Yazidism in Turkey

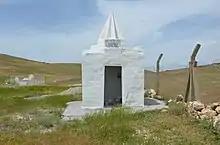
The Yazidi Temple Pire Zirav in the Yazidi village of Yolveren (Çineriya) in Batman County in the Batman Province of the same name

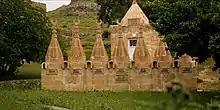
A Yazidi temple in the Yazidi village of Mağara (Kiwex) in İdil County, Şırnak Province

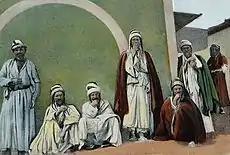
A group of Yazidis around Mardin. (Late 1800s, image is from a French postcard)

Yazidis are native to an area of the Middle East historically known as Mesopotamia (more specifically, they are indigenous to the northern part of Mesopotamia) which also includes southeastern Turkey.